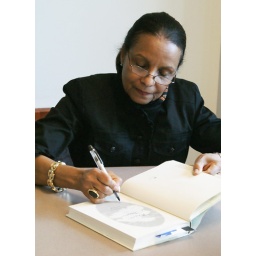
Author Elizabeth Nunez signs copies of her book, &amp;quot;Anna In-Between,&amp;quot; at the most recent library event.Photo by Sierra Smith